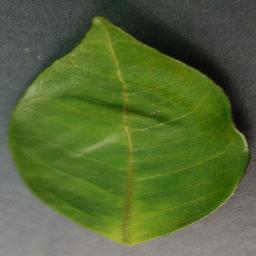
Label: Orange___Haunglongbing_(Citrus_greening)